Michael Gallup

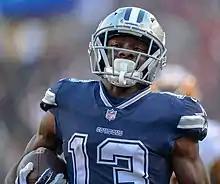
Gallup with the Dallas Cowboys in 2018

Michael Gallup (born March 4, 1996) is an American professional football wide receiver for the Washington Commanders of the National Football League (NFL). He played college football for the Butler Grizzlies and Colorado State Rams, where he was a consensus All-American in 2017. Gallup was drafted by the Dallas Cowboys in the third round of the 2018 NFL draft. He has also been a member of the Las Vegas Raiders.